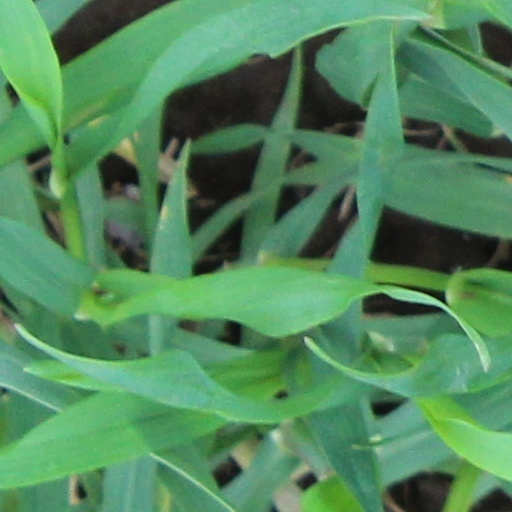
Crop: wheat